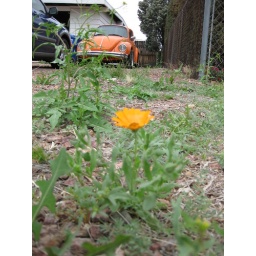
this flower is much more orange in person. it's beautiful! and it's growing wild in our yard!